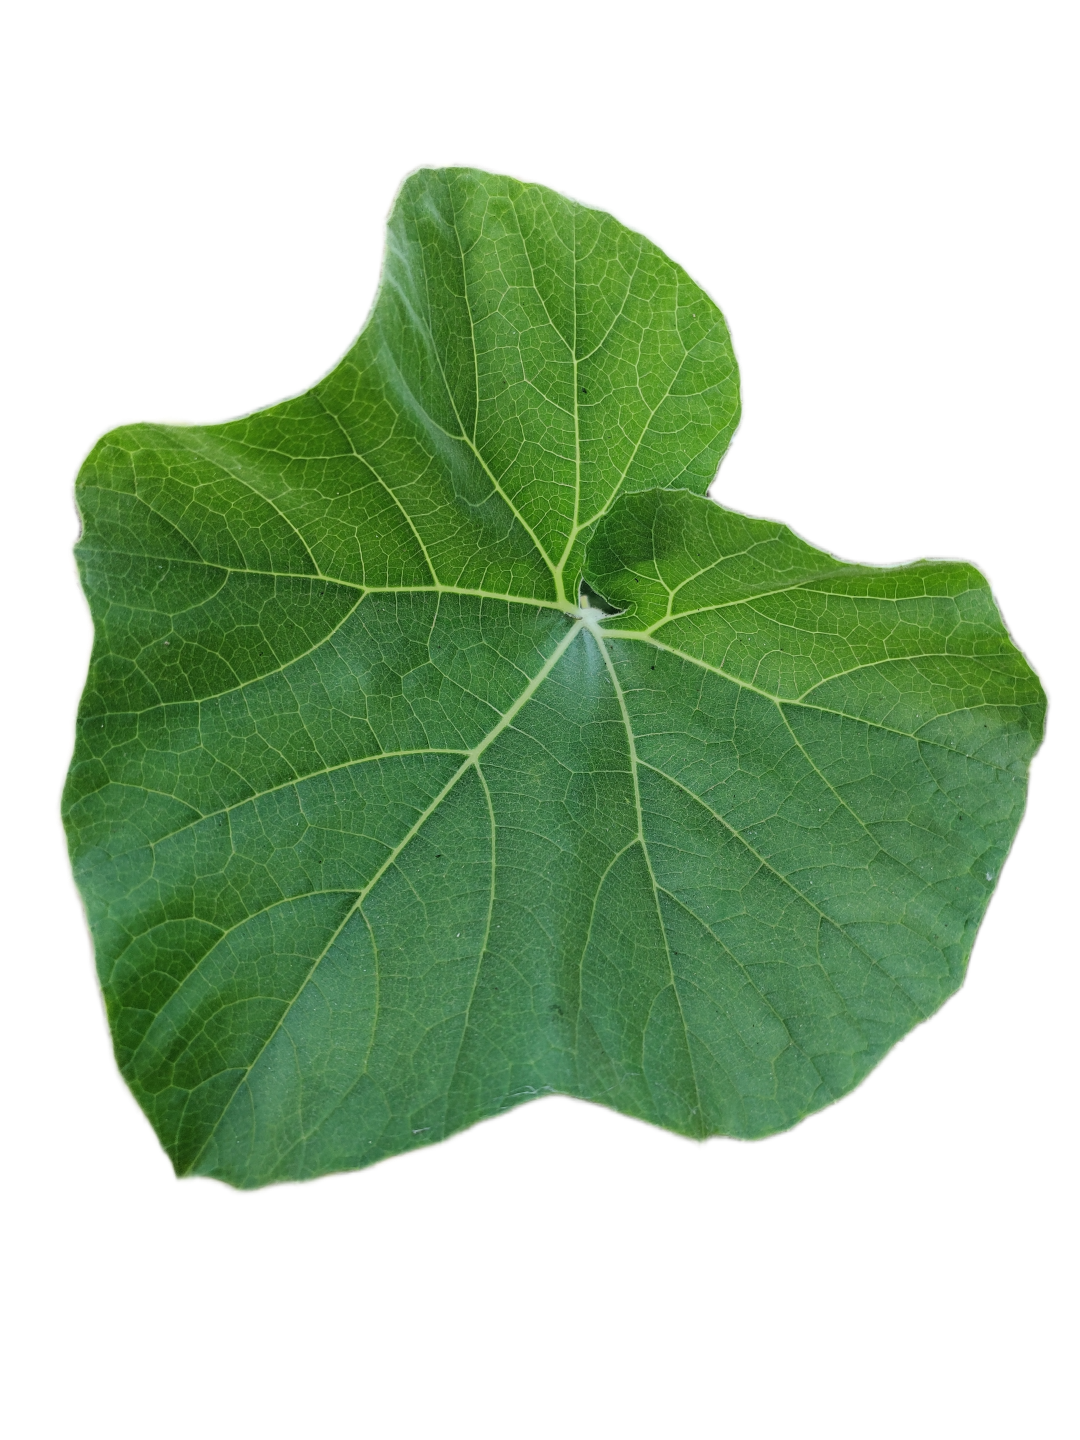
Crop: Bottle Gourd
Label: Healthy